Amblypygi

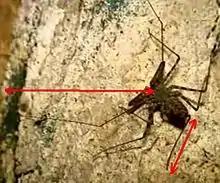
Comparing the front and back legs of an amblypygid

Amblypygids have eight legs, but use only six for walking, often in a crab-like, sideways fashion. The front pair of legs are modified for use as antennae-like feelers, with many fine segments giving the appearance of a "whip". When a suitable prey is located with the antenniform legs, the amblypygid seizes its victim with large spines on the grasping pedipalps, impaling and immobilizing the prey. This is typically done while climbing the side of a vertical surface and looking downward at their prey.